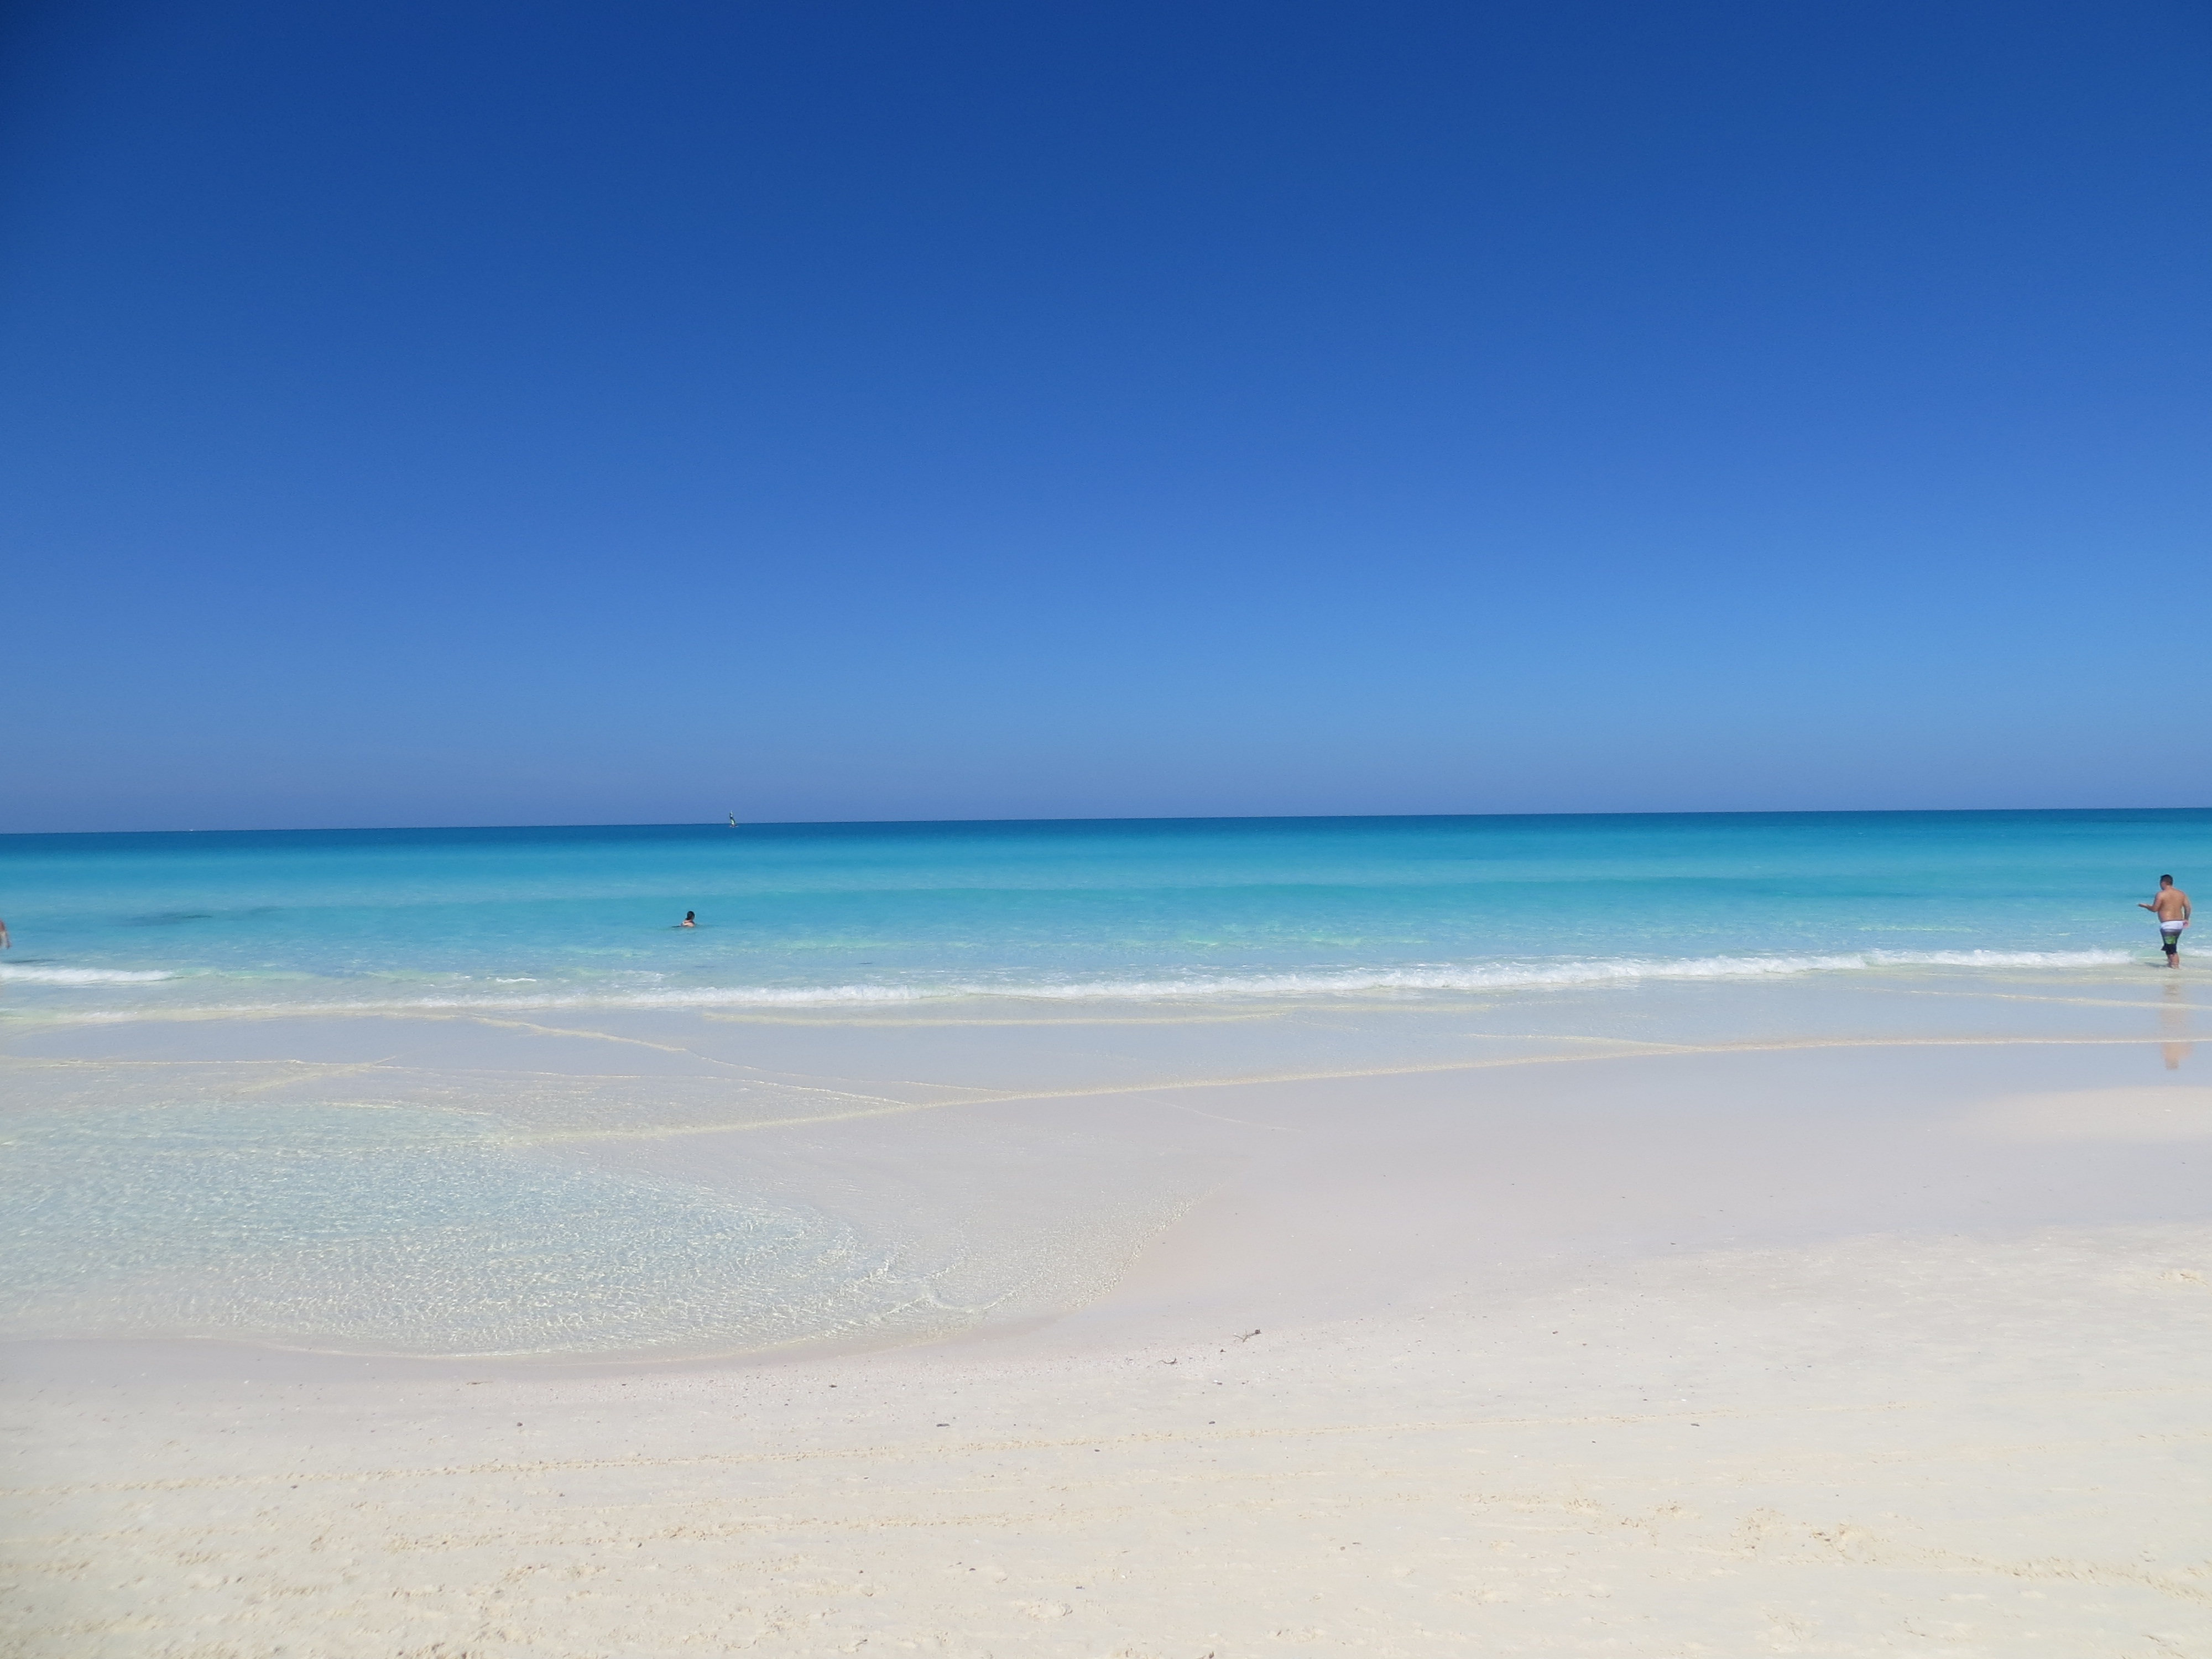
beach, sea, coast, sand, ocean, horizon, shore, wave, vacation, lagoon, bay, body of water, waves, caribbean, cape, blue water, wind wave